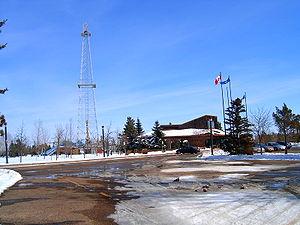
Le Canada est la dixième puissance économique mondiale en 2014 avec un produit intérieur brut de 1 887 milliards de dollars. L'économie canadienne est fortement liée à l'économie des États-Unis, en raison de la proximité géographique et de traités commerciaux : le traité sur l'automobile, l'accord de libre-échange canado-américain de 1989 et l'Accord de libre-échange nord-américain de 1994. Le Canada dispose de grandes réserves de ressources naturelles et d'une population active très formée, et a connu une croissance annuelle moyenne de 3 % depuis 1993.